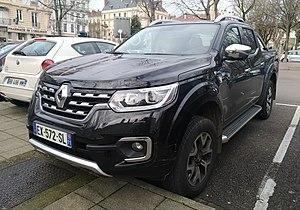
Renault est connu pour ses modèles populaires qui font partie des meilleures ventes en France et en Europe, comme les Juvaquatre, 4CV, Dauphine, R4, R5 et Clio.
L’Alaskan est un pick-up produit par le constructeur automobile Renault en 2017, commercialisé à partir de mi-2017 en Amérique latine et de la fin d'année 2017 sur la plupart des marchés européens.